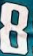
Number: 8